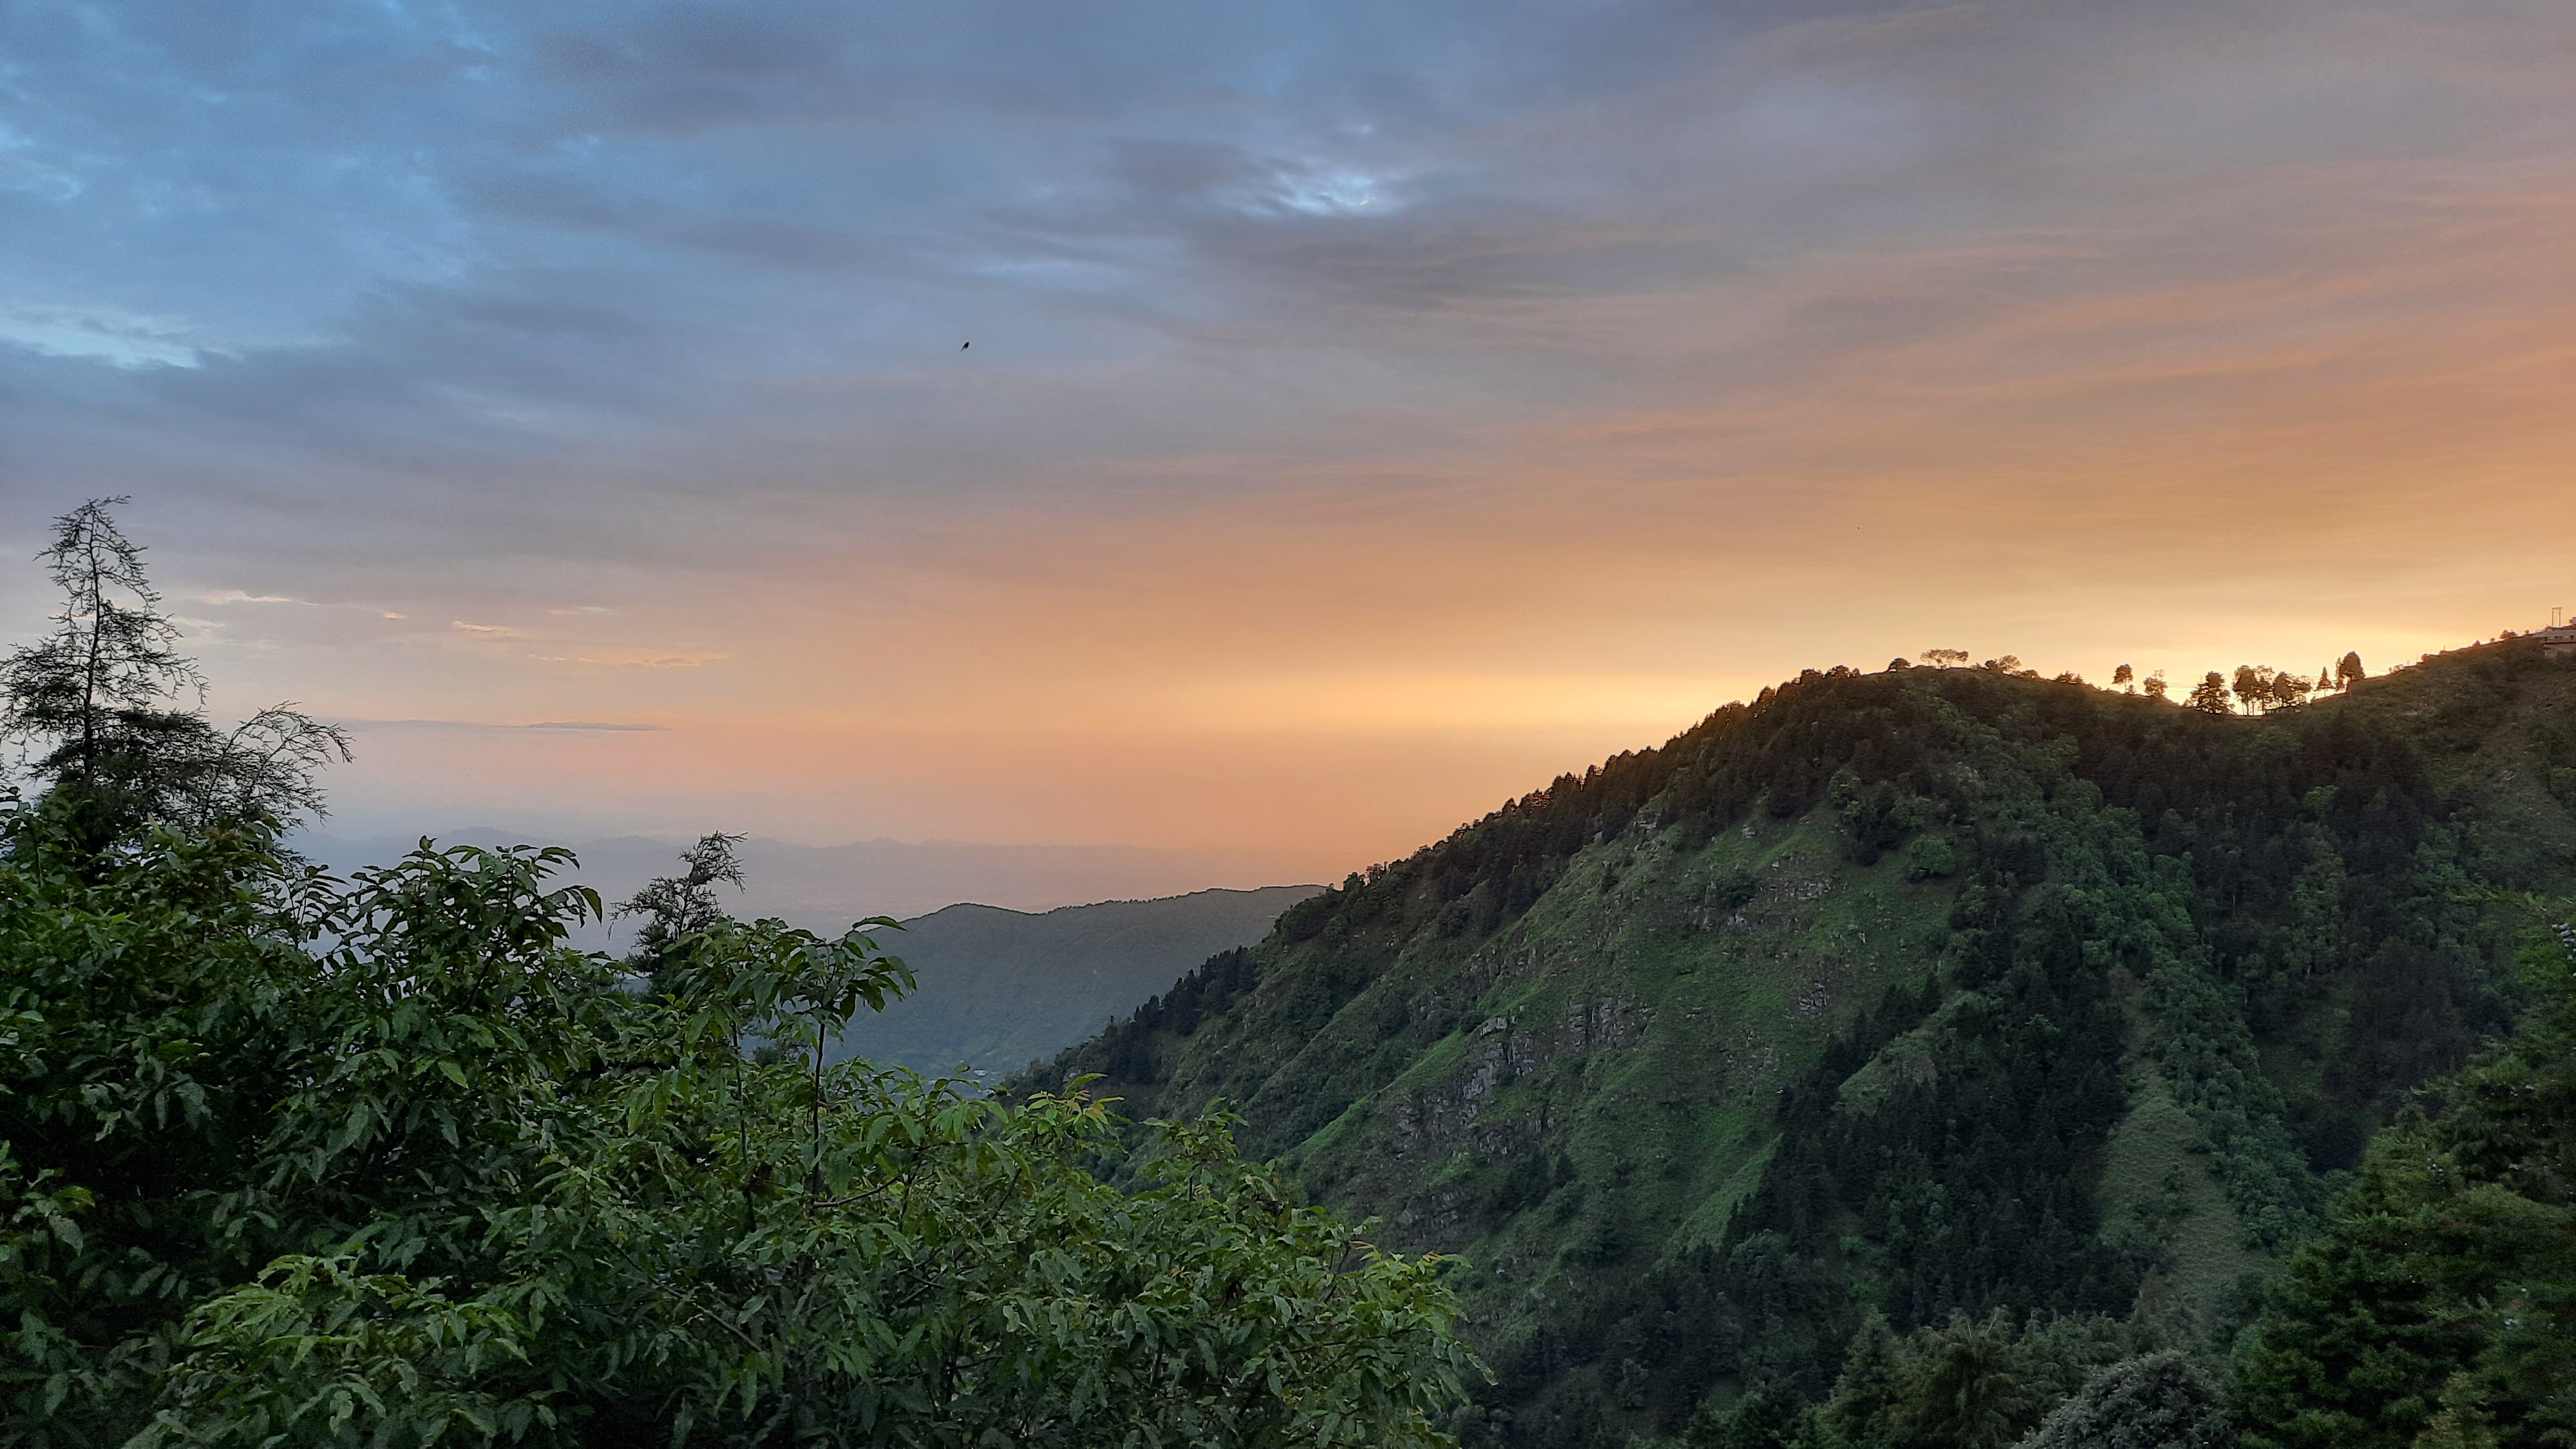
sunrise, sunset, hills, mountain, mussoorie, new year, 2022, scene, landscape, sky, orange, saffron, forest, jungle, new year 2022, cloud, plant community, natural landscape, afterglow, dusk, red sky at morning, horizon, plant, tree, hill, cumulus, grassland, dawn, grass, meteorological phenomenon, wildlife, evening, slope, mountain range, valley, road, tropics, city, tropical and subtropical coniferous forests, shrubland, chaparral, rainforest, rock, massif